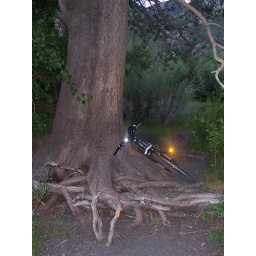
Down by Rush Creek. The tree and it's roots, the bike I rode to my special spot.